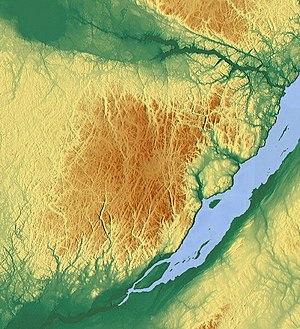
Le massif du Lac Jacques-Cartier est le plus haut massif montagneux de la chaîne des Laurentides, dans la province canadienne du Québec. Situé entre le fleuve Saint-Laurent et le graben du Saguenay, l'altitude de son plateau varie entre 800 et 900 mètres alors que son point culminant, le mont Raoul-Blanchard, atteint 1 181 mètres d'altitude.